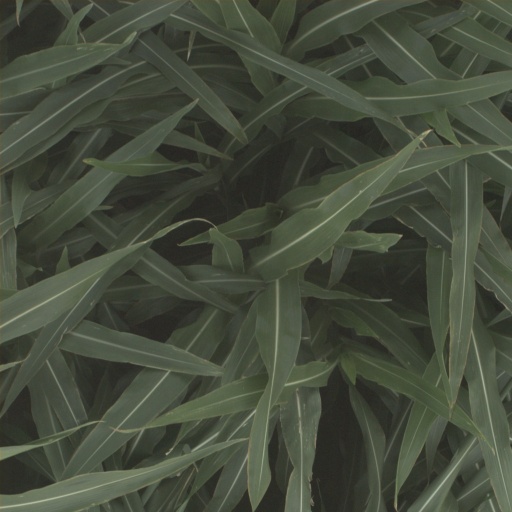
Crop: sorghum